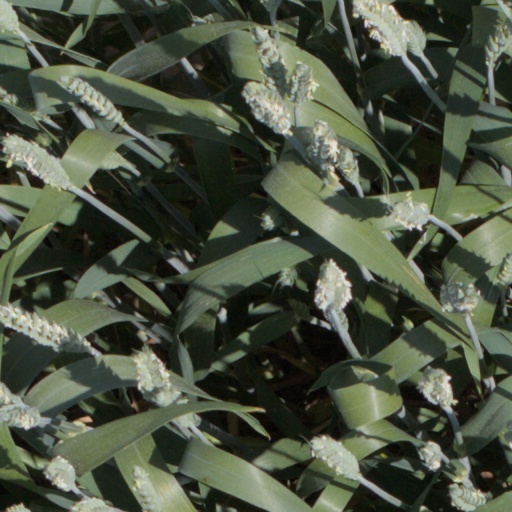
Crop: wheat